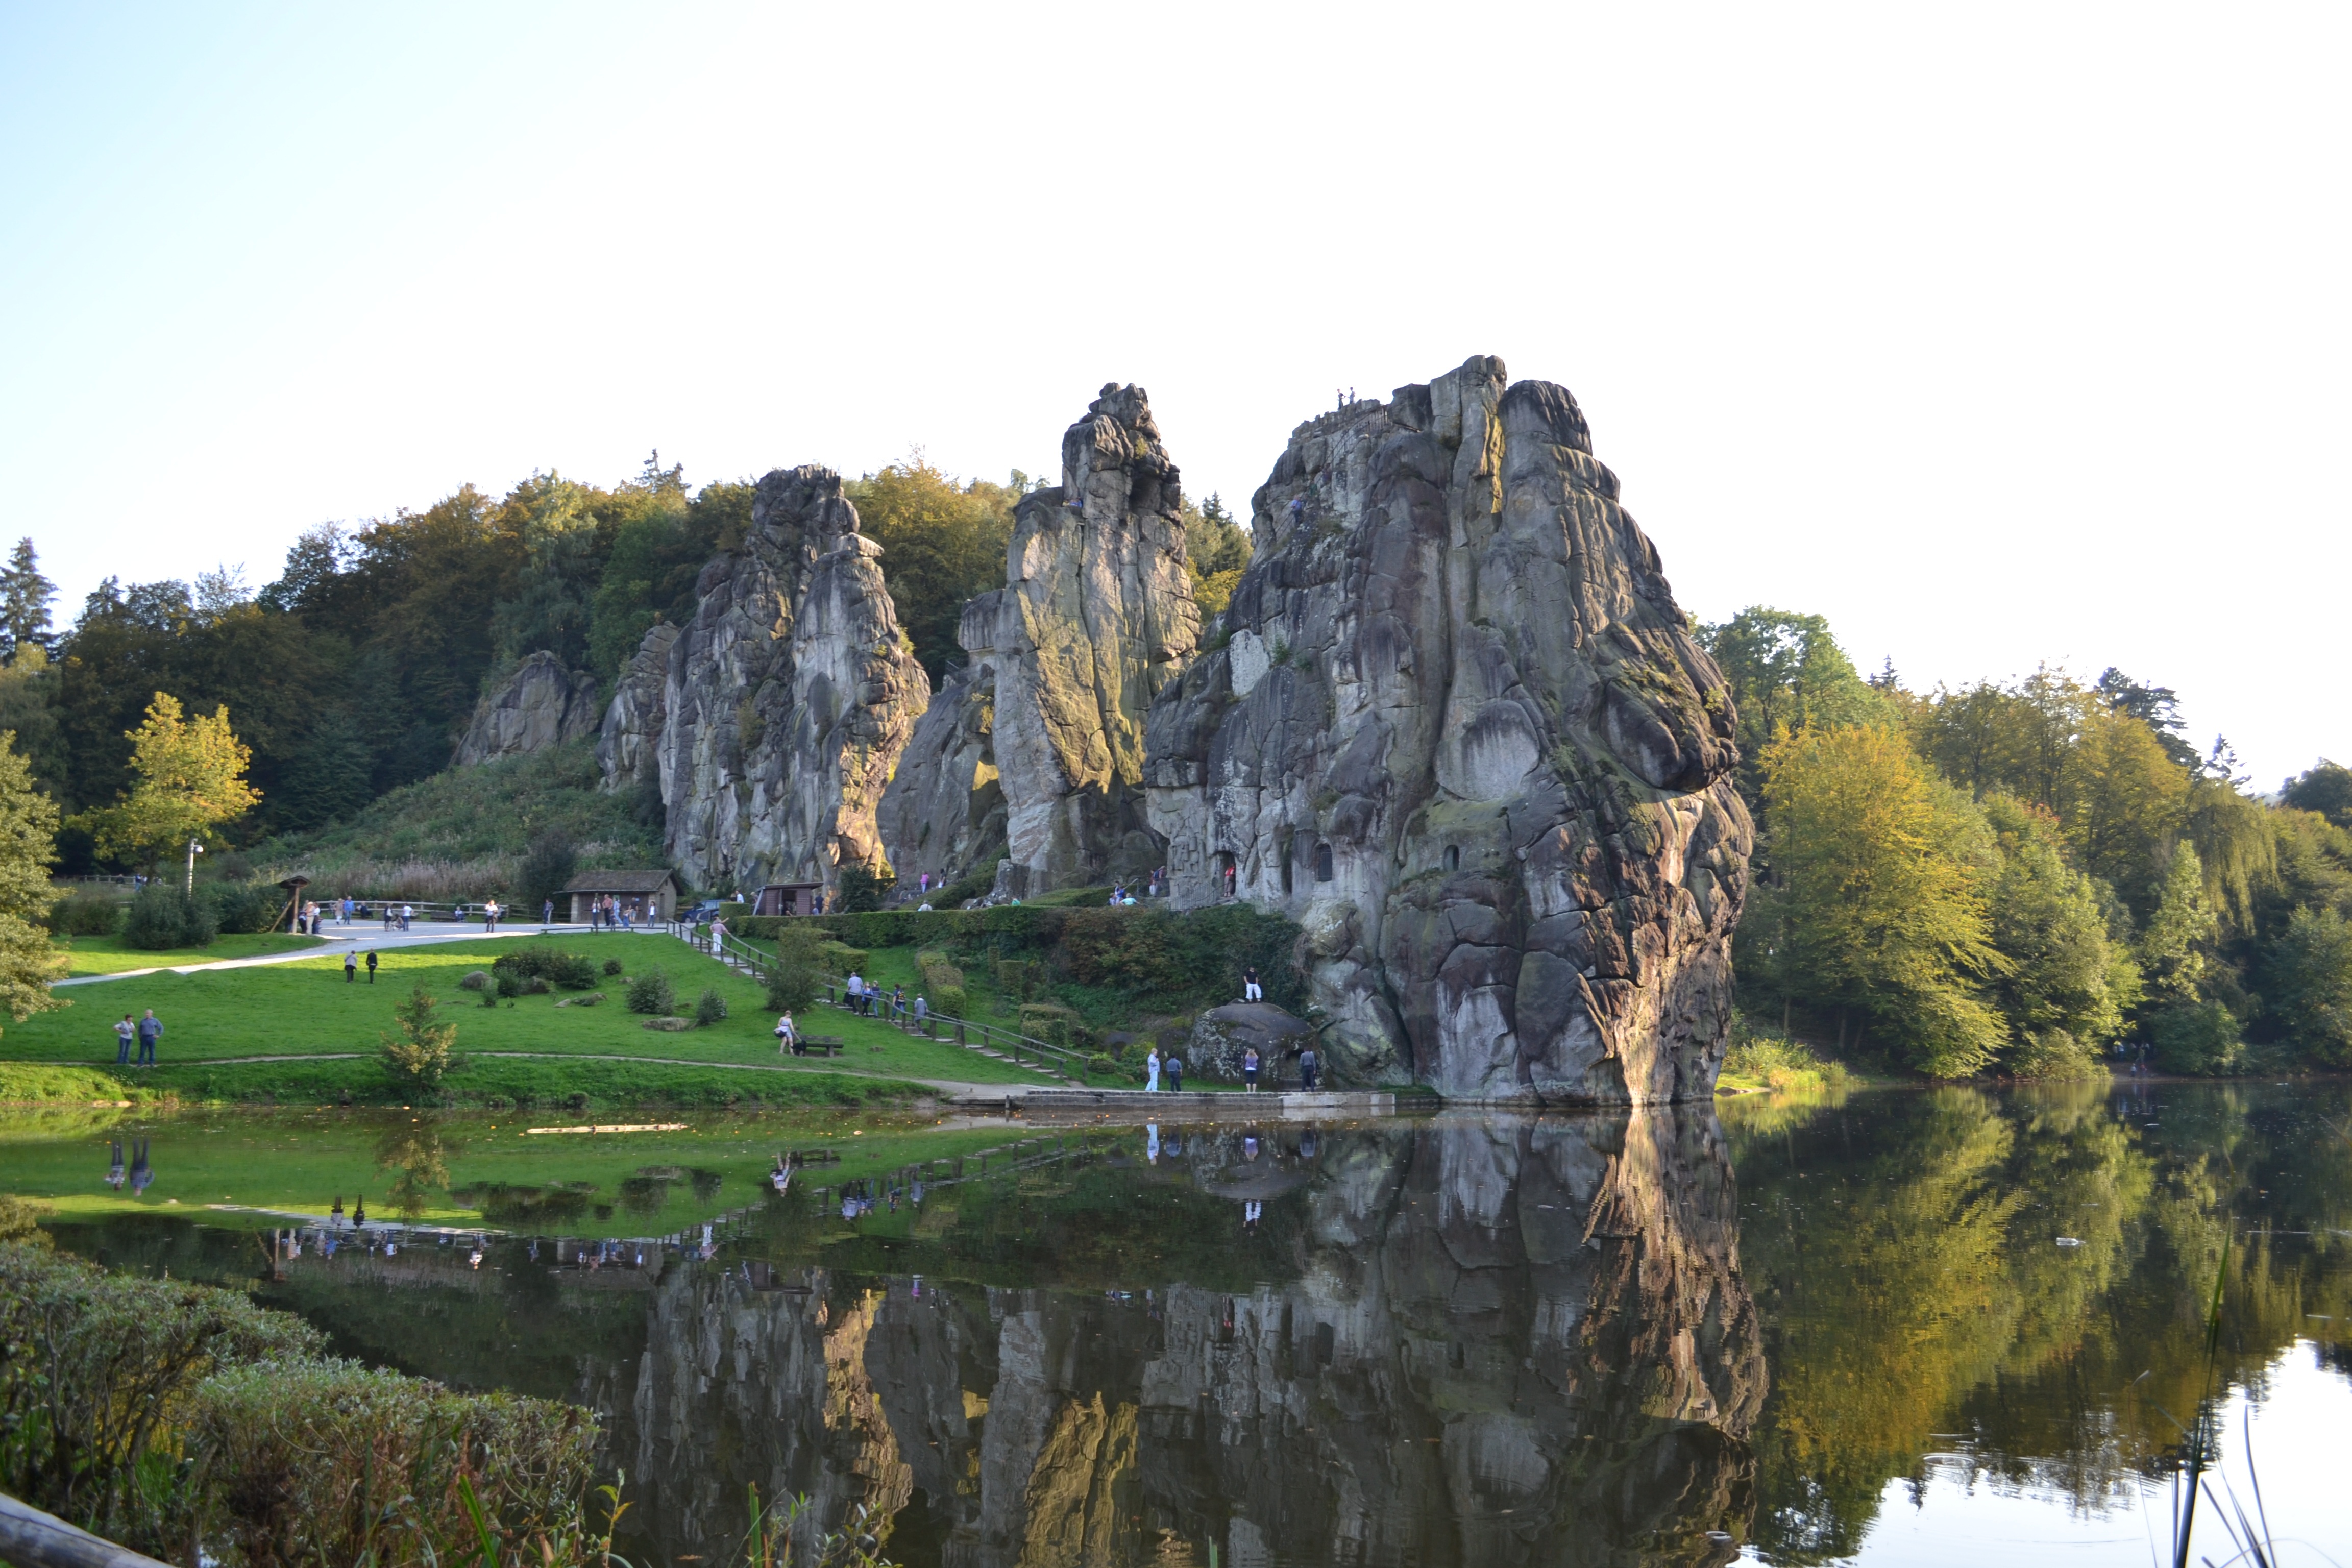
nature, rock, cliff, terrain, stones, externsteine